Greater Houston

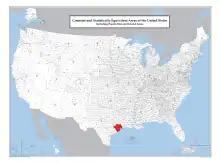
Location in the U.S. (red)

According to the City of Houston, the Houston–Pasadena–The Woodlands metropolitan statistical area has a total area of 10,062 square miles (26,060 km), which is slightly smaller than the U.S. state of Massachusetts and slightly larger than Maryland. The U.S. Office of Management and Budget combines the Houston–Pasadena–The Woodlands metropolis with four micropolitan statistical areas (Bay City, Brenham, El Campo, and Huntsville) to form the Houston–Pasadena, TX combined statistical area.